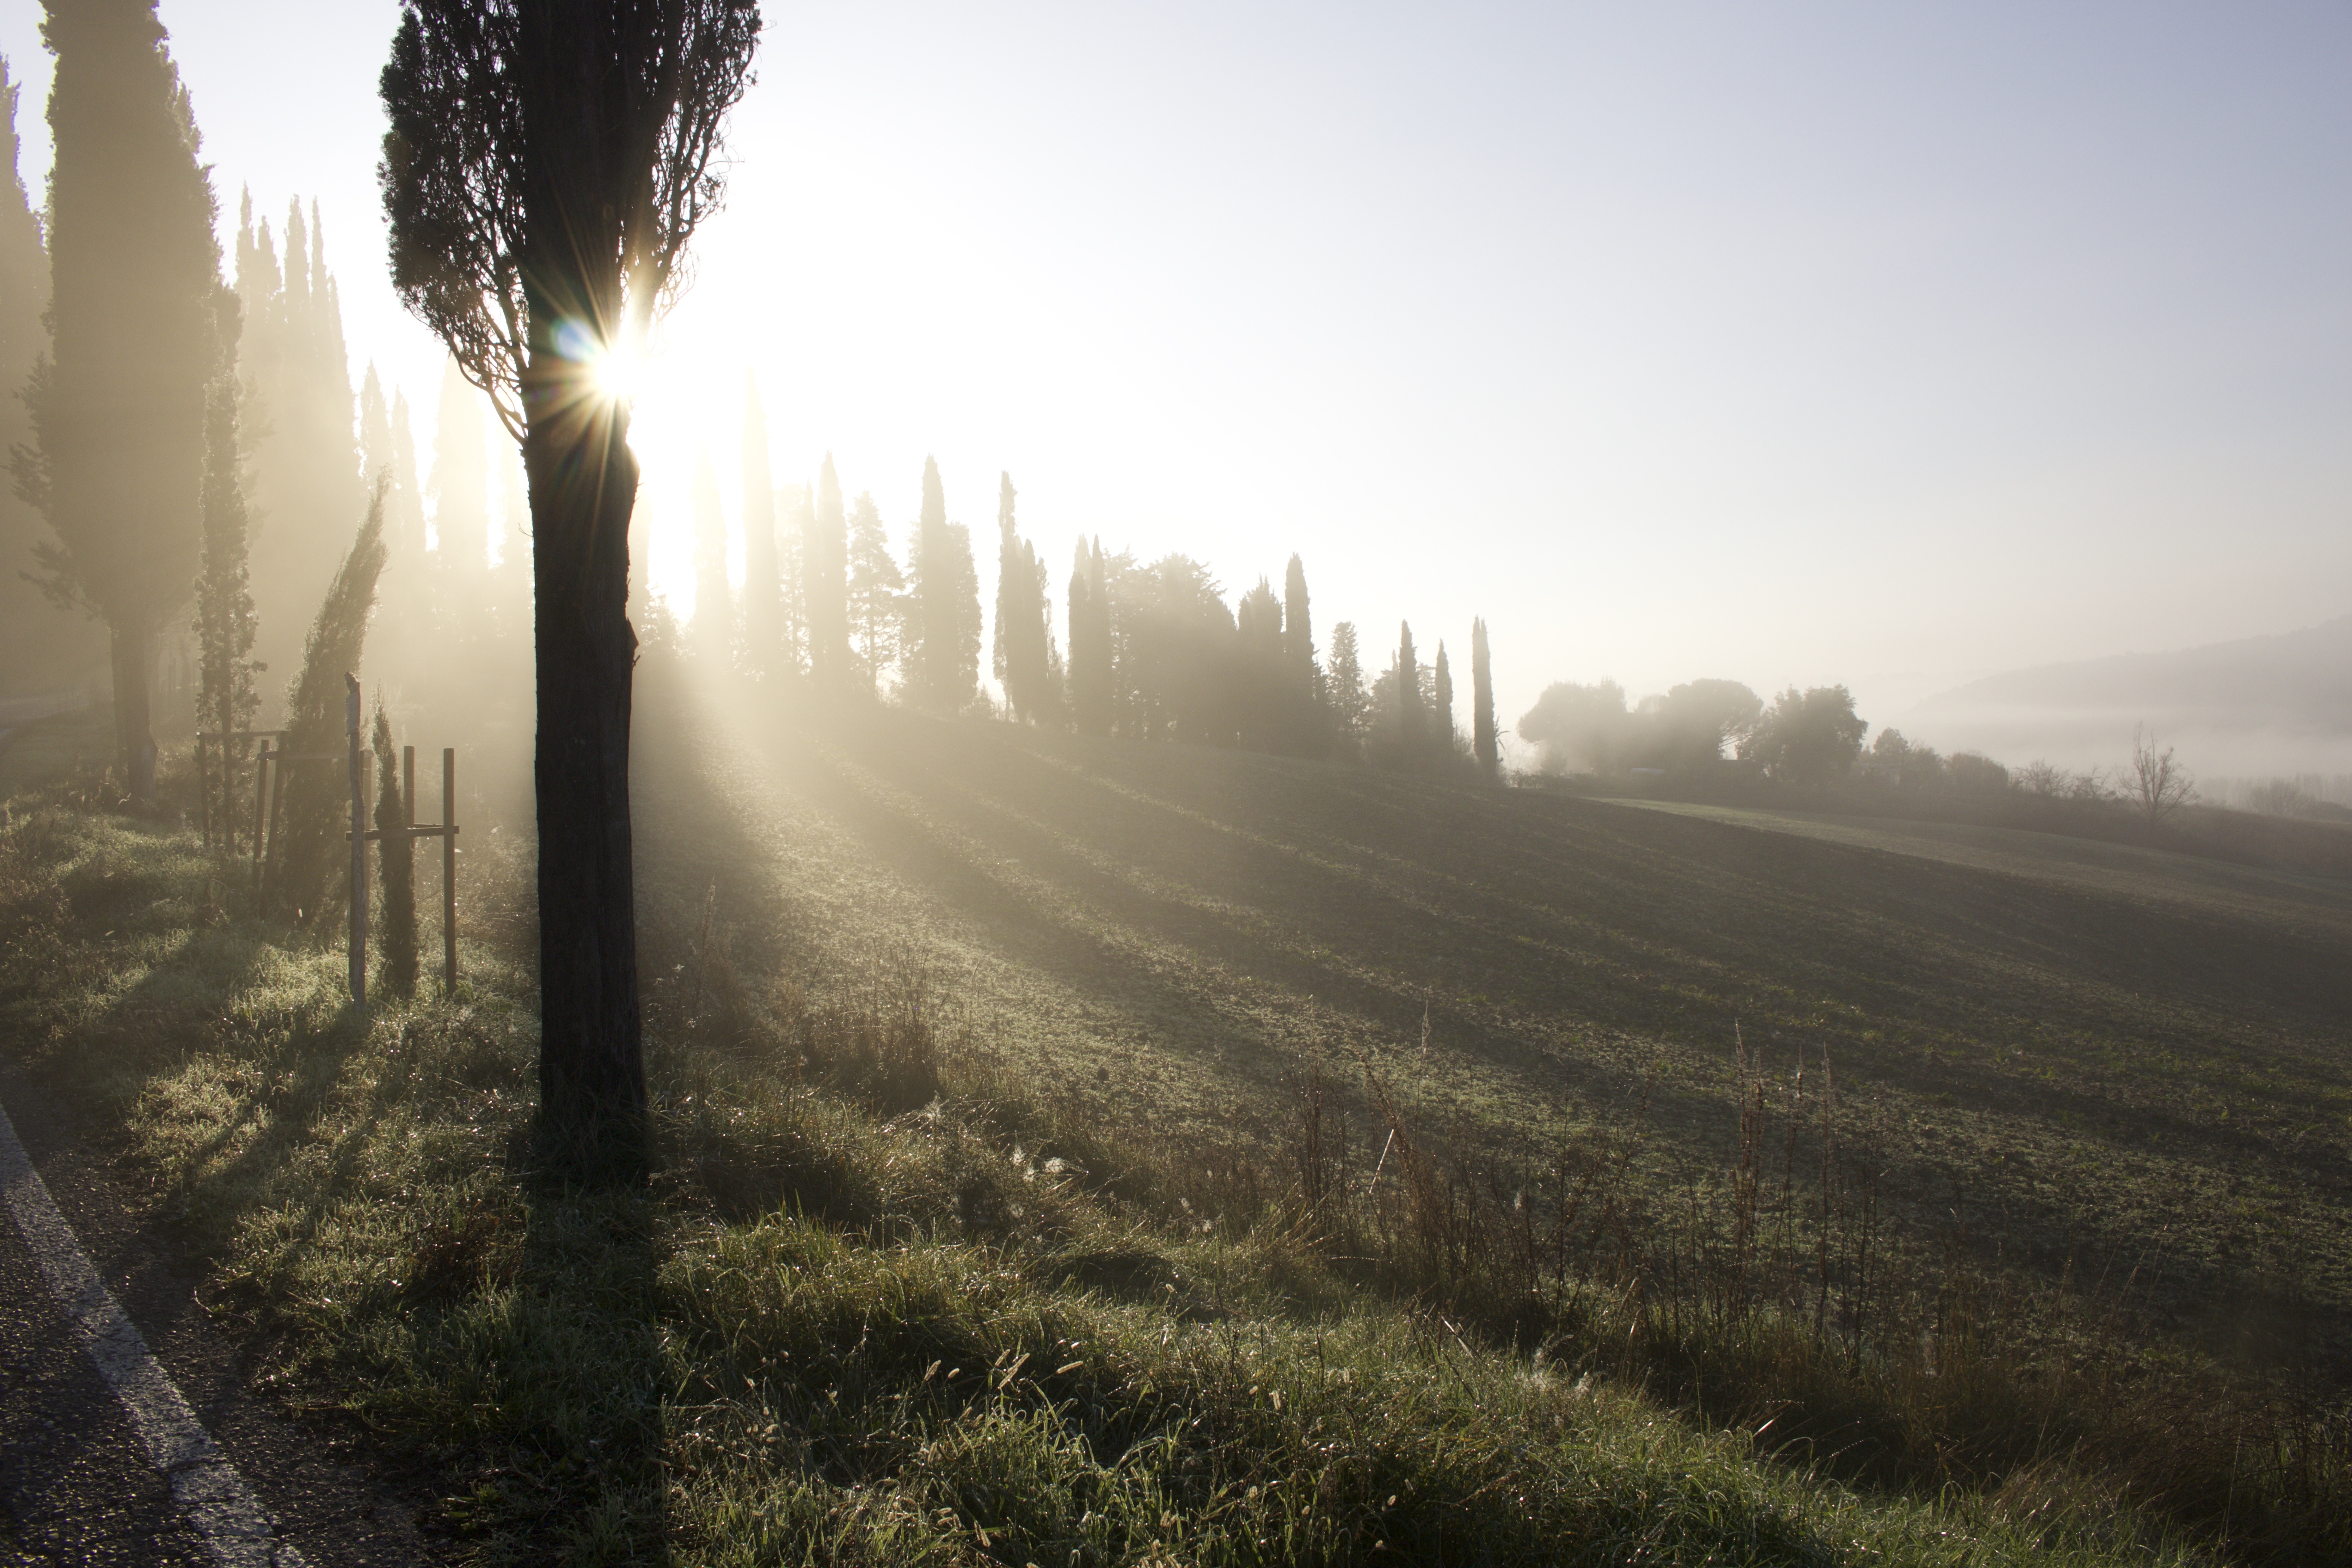
landscape, tree, nature, forest, pathway, grass, horizon, light, cloud, sun, fog, sunrise, sunset, road, mist, field, sunlight, morning, hill, wind, dawn, evening, high, weather, cypress, campaign, rural area, so, natural environment, atmospheric phenomenon, atmosphere of earth, woody plant